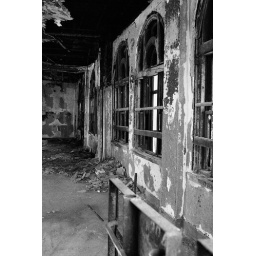
Row of old windows at an abandoned train station near Canton, Ohio